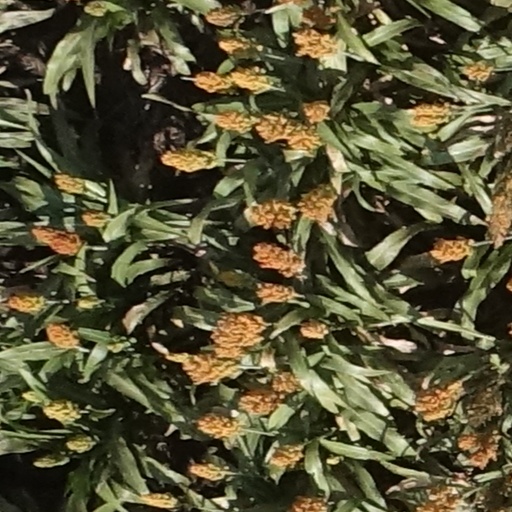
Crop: sorghum